Battle Scars

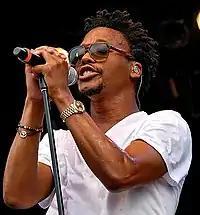
Lupe Fiasco is featured on "Battle Scars"

"Battle Scars" was serviced to radio on 2 August 2012, and released digitally in Australia and New Zealand on 10 August 2012, with Fiasco credited as a featured artist. The song was the most added track to radio in its first week in Australia, debuting at number 31 on the National Airplay Chart. It became the most played song in Australia in its seventh week, where it remained for two weeks. Sebastian was interviewed by media and music sites including Music Fix, BigPond Music and The Music Network to promote the single. He also had interviews with radio stations, and performed the song live on the Today Network's "Fifi and Jules" show on 13 August 2012. Fred Day, a member of Three Wishez, who were in the final 12 of the 2011 series of "The X Factor", performed Fiasco's rap during this performance.